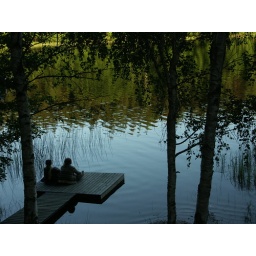
A glass of wine by the lake